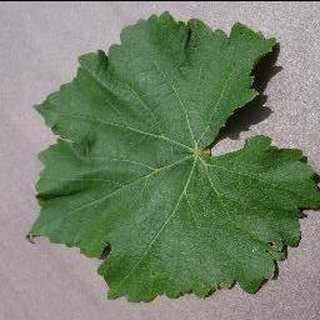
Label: healthy_grape